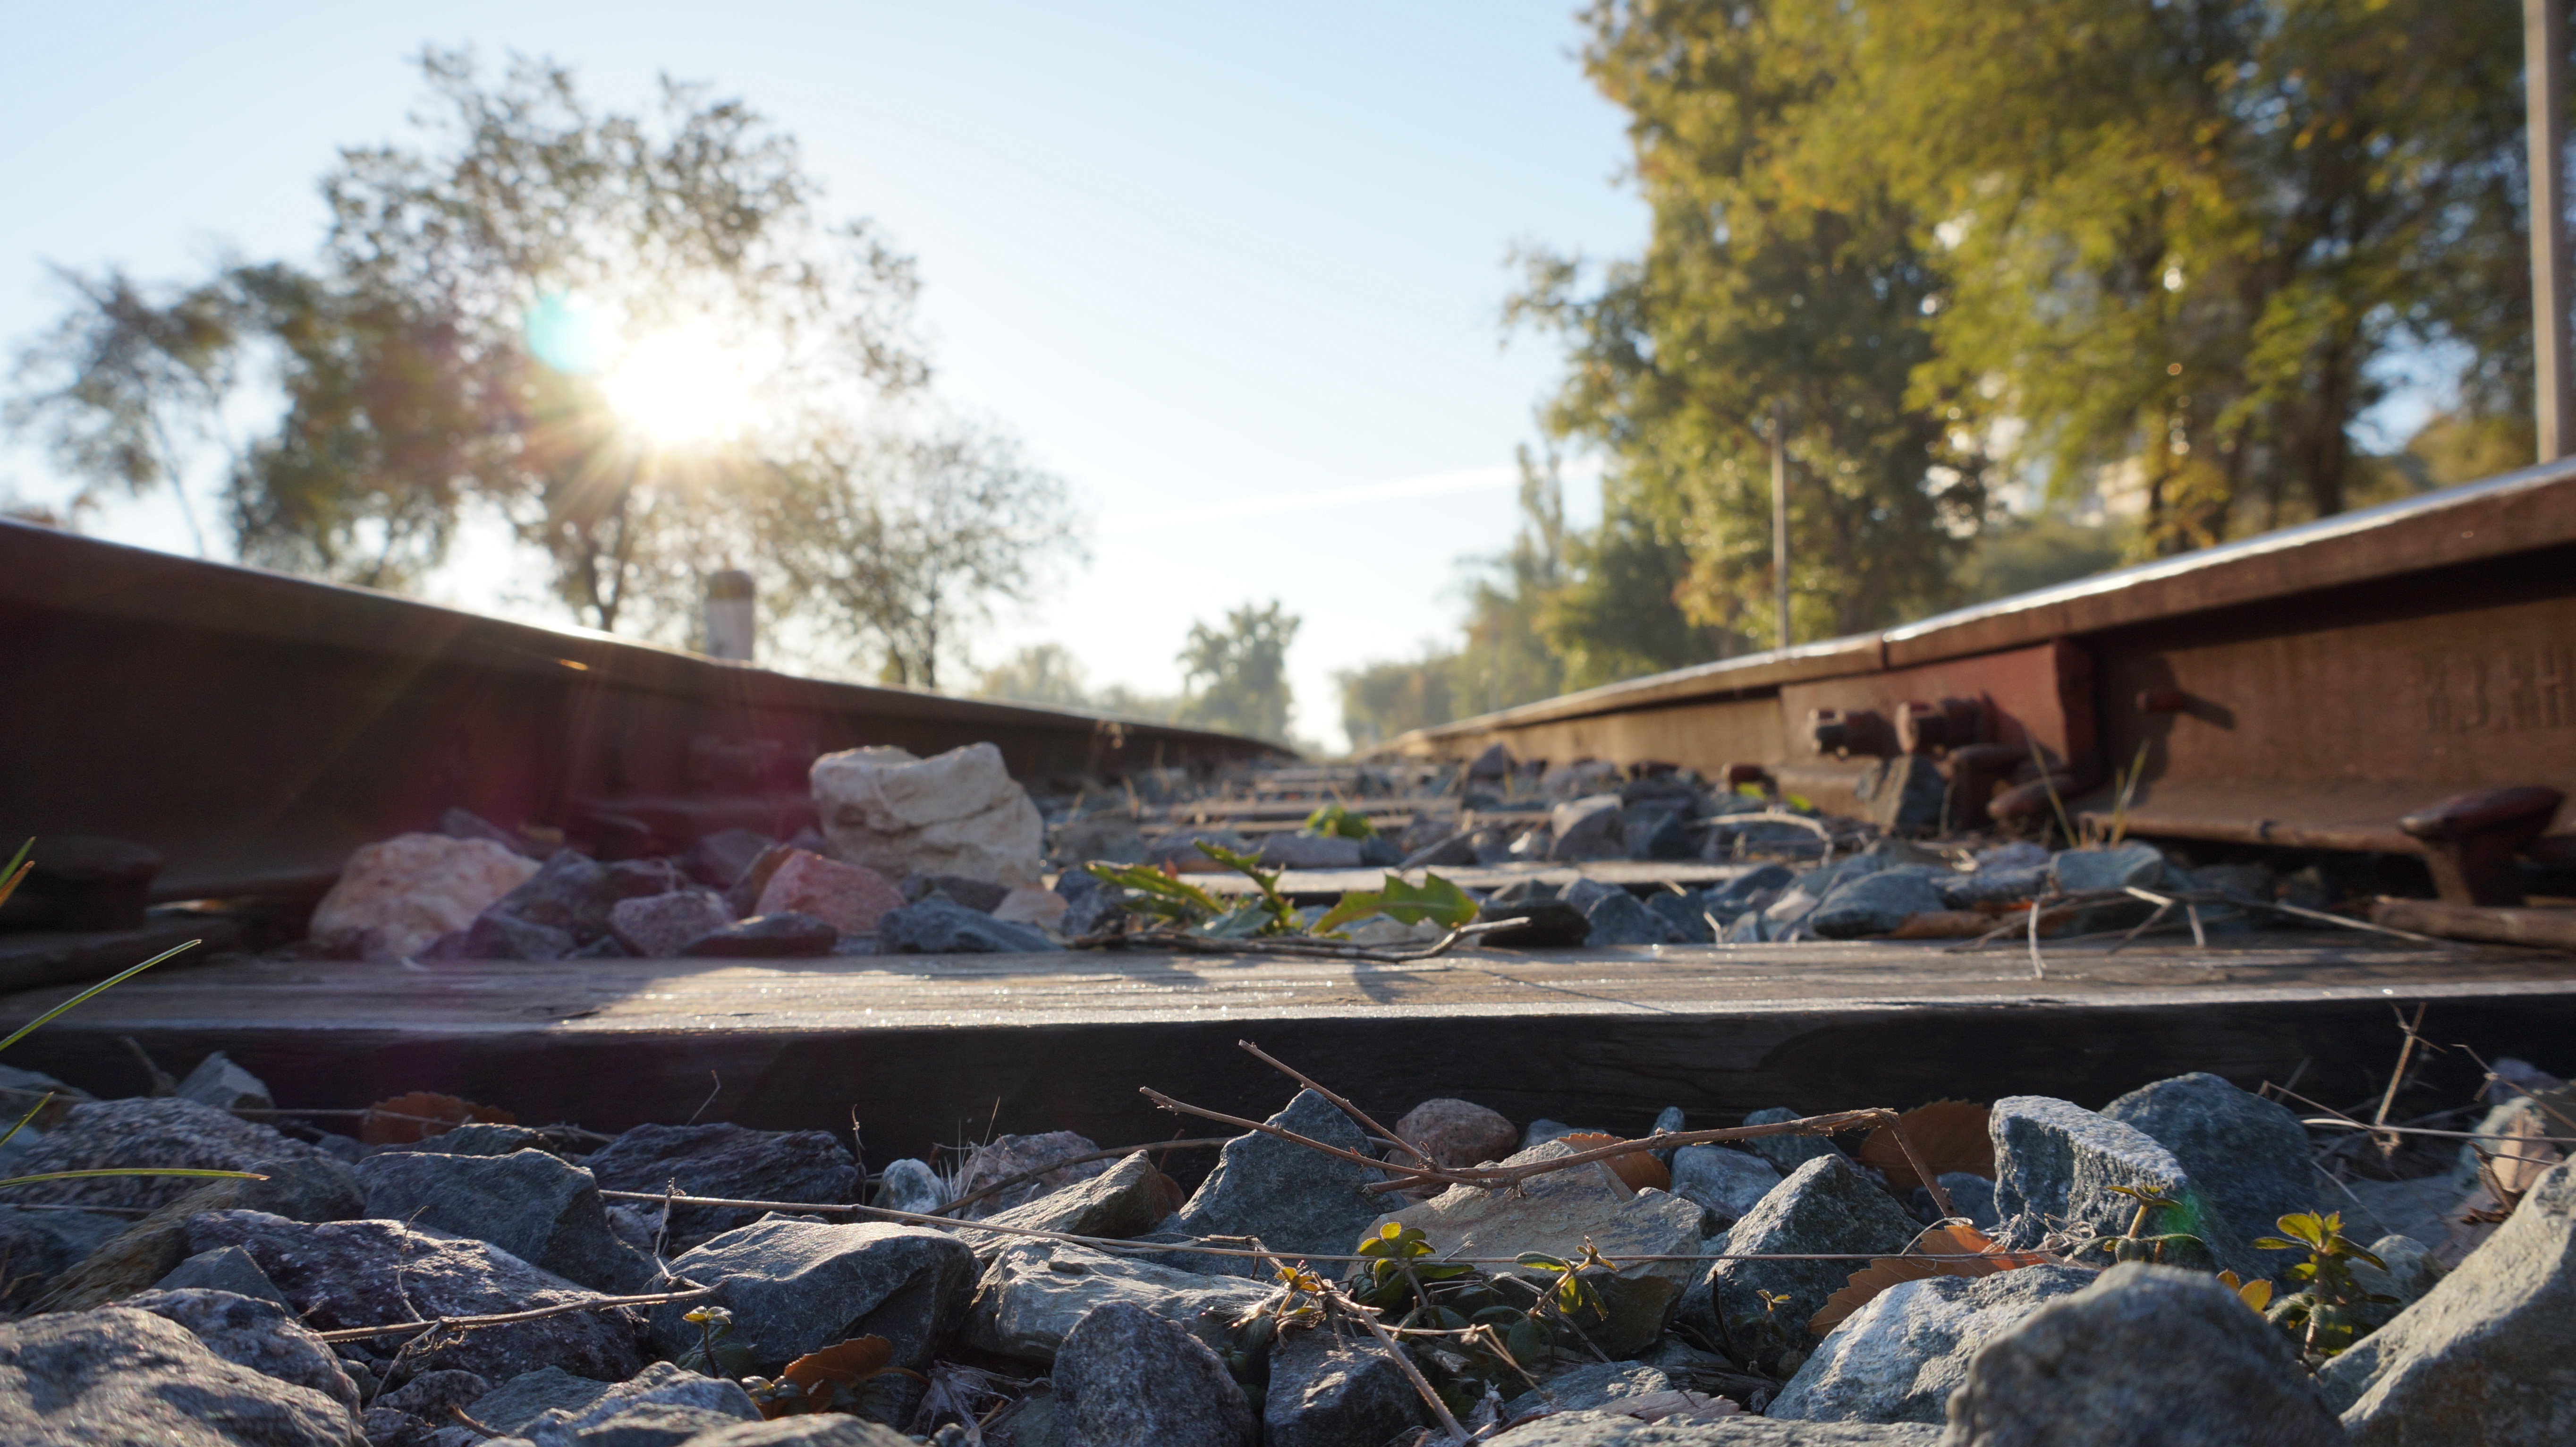
landscape, tree, water, house, roof, pond, vehicle